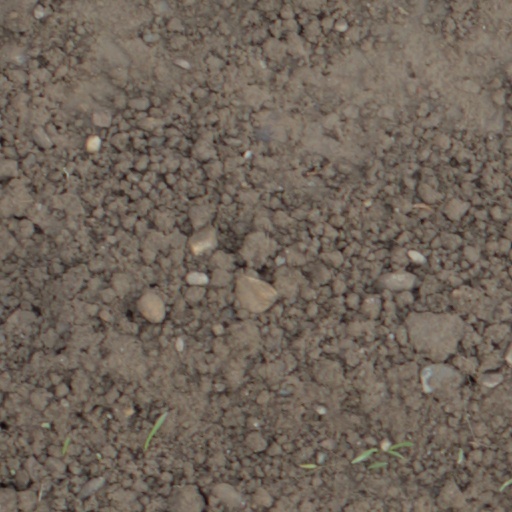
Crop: wheat